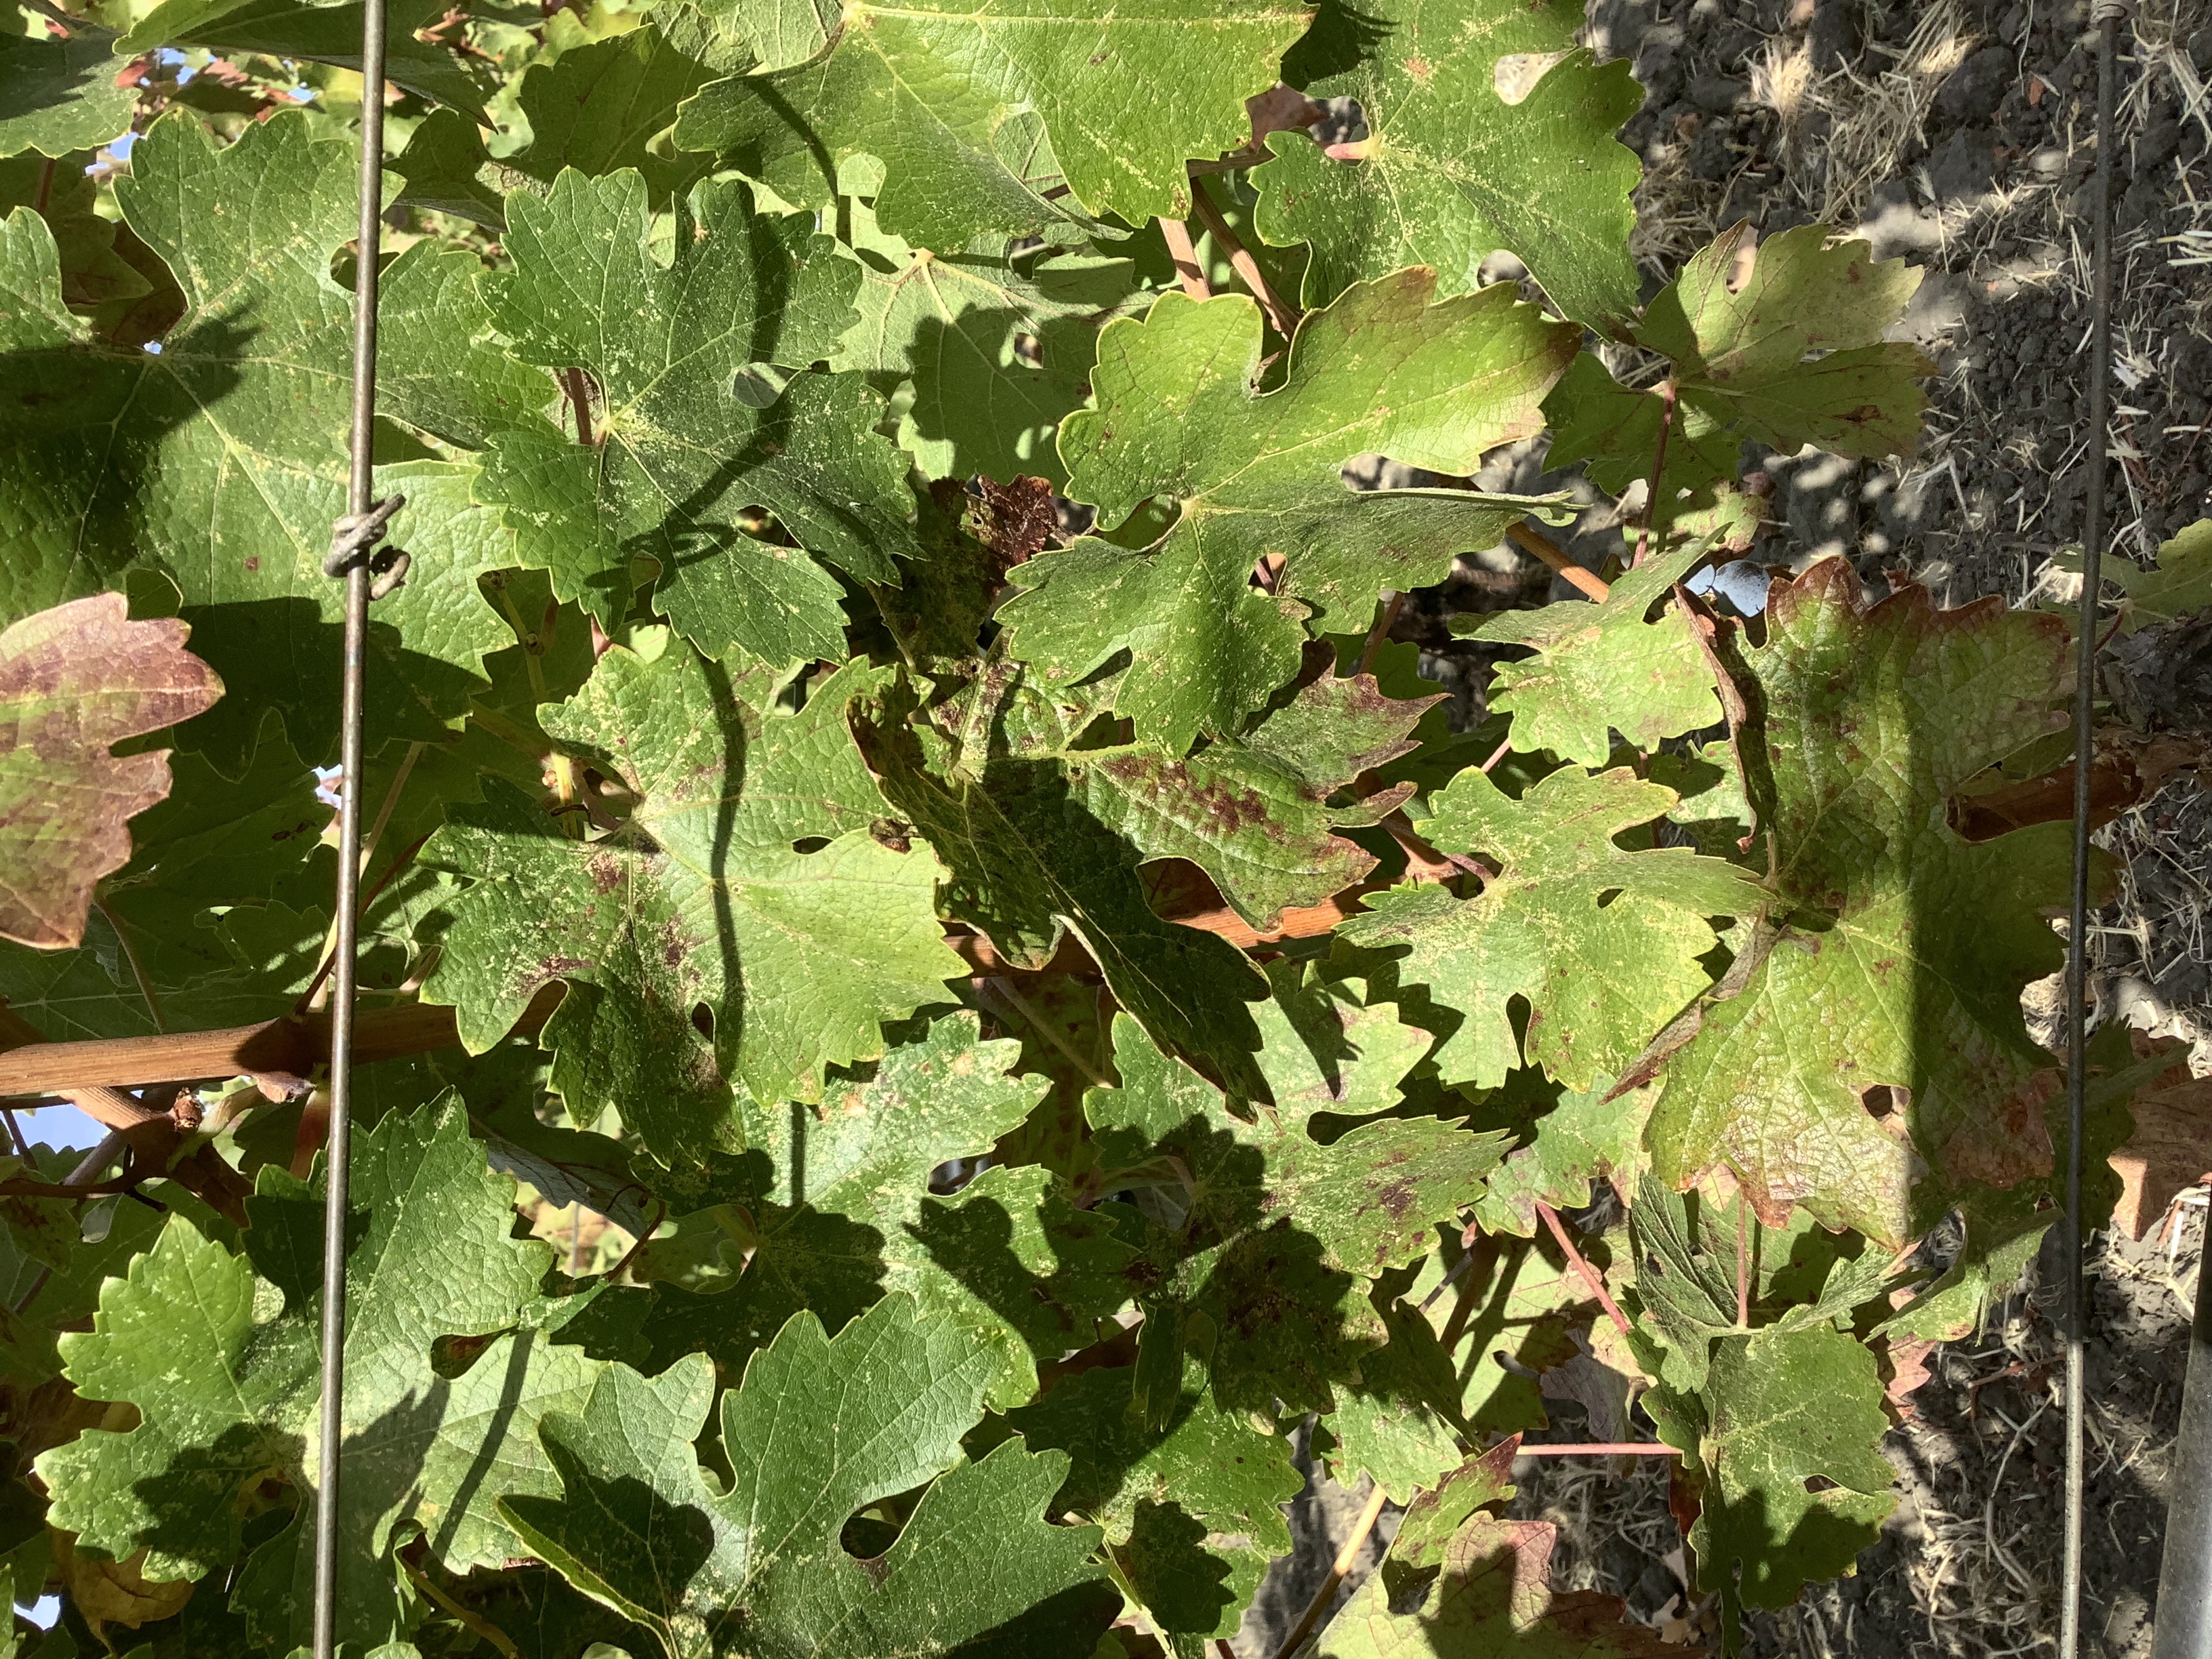
Label: Red Blotch